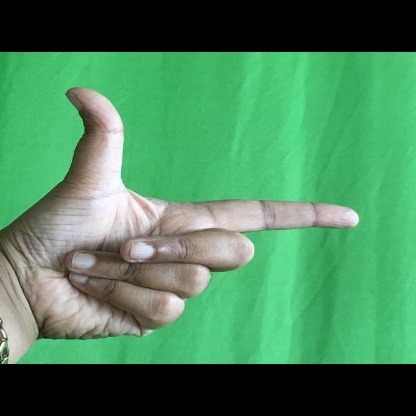
Mudra: Chandrakala